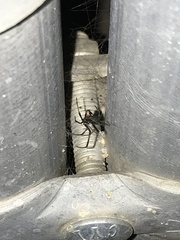
Species: Lactrodectus_hesperus